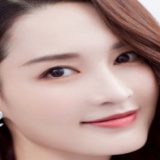
diễn viên Lý Thấm